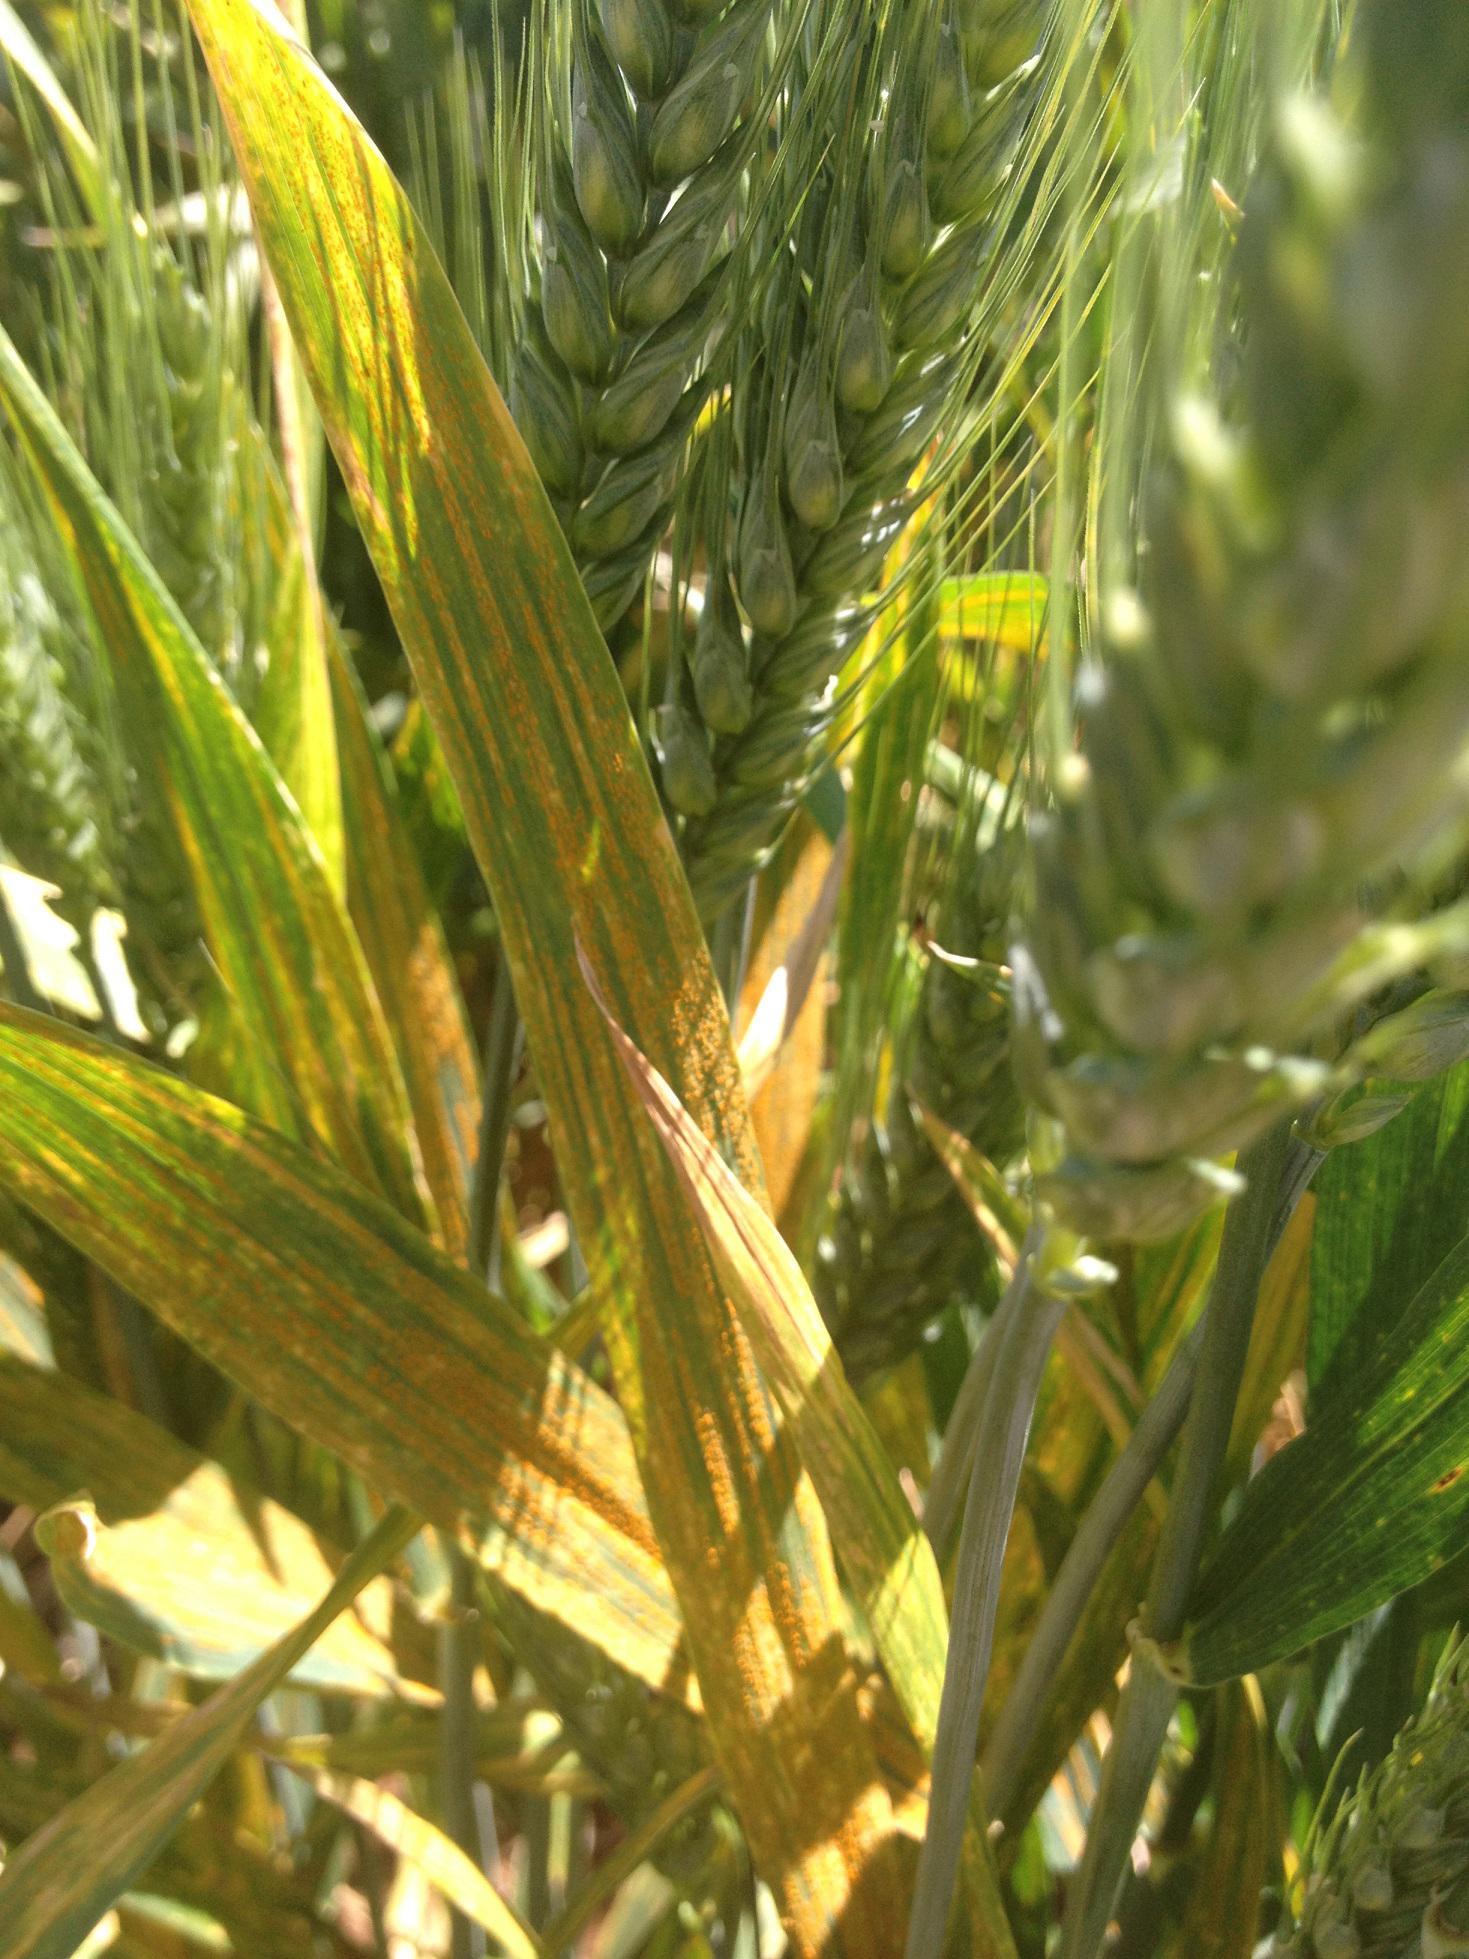
Plant: Wheat
Disease: wheat stripe rust